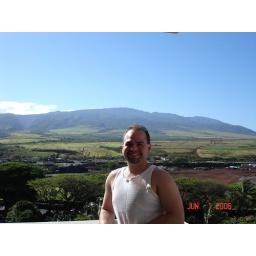
View from balcony near our front door at Maui Kai